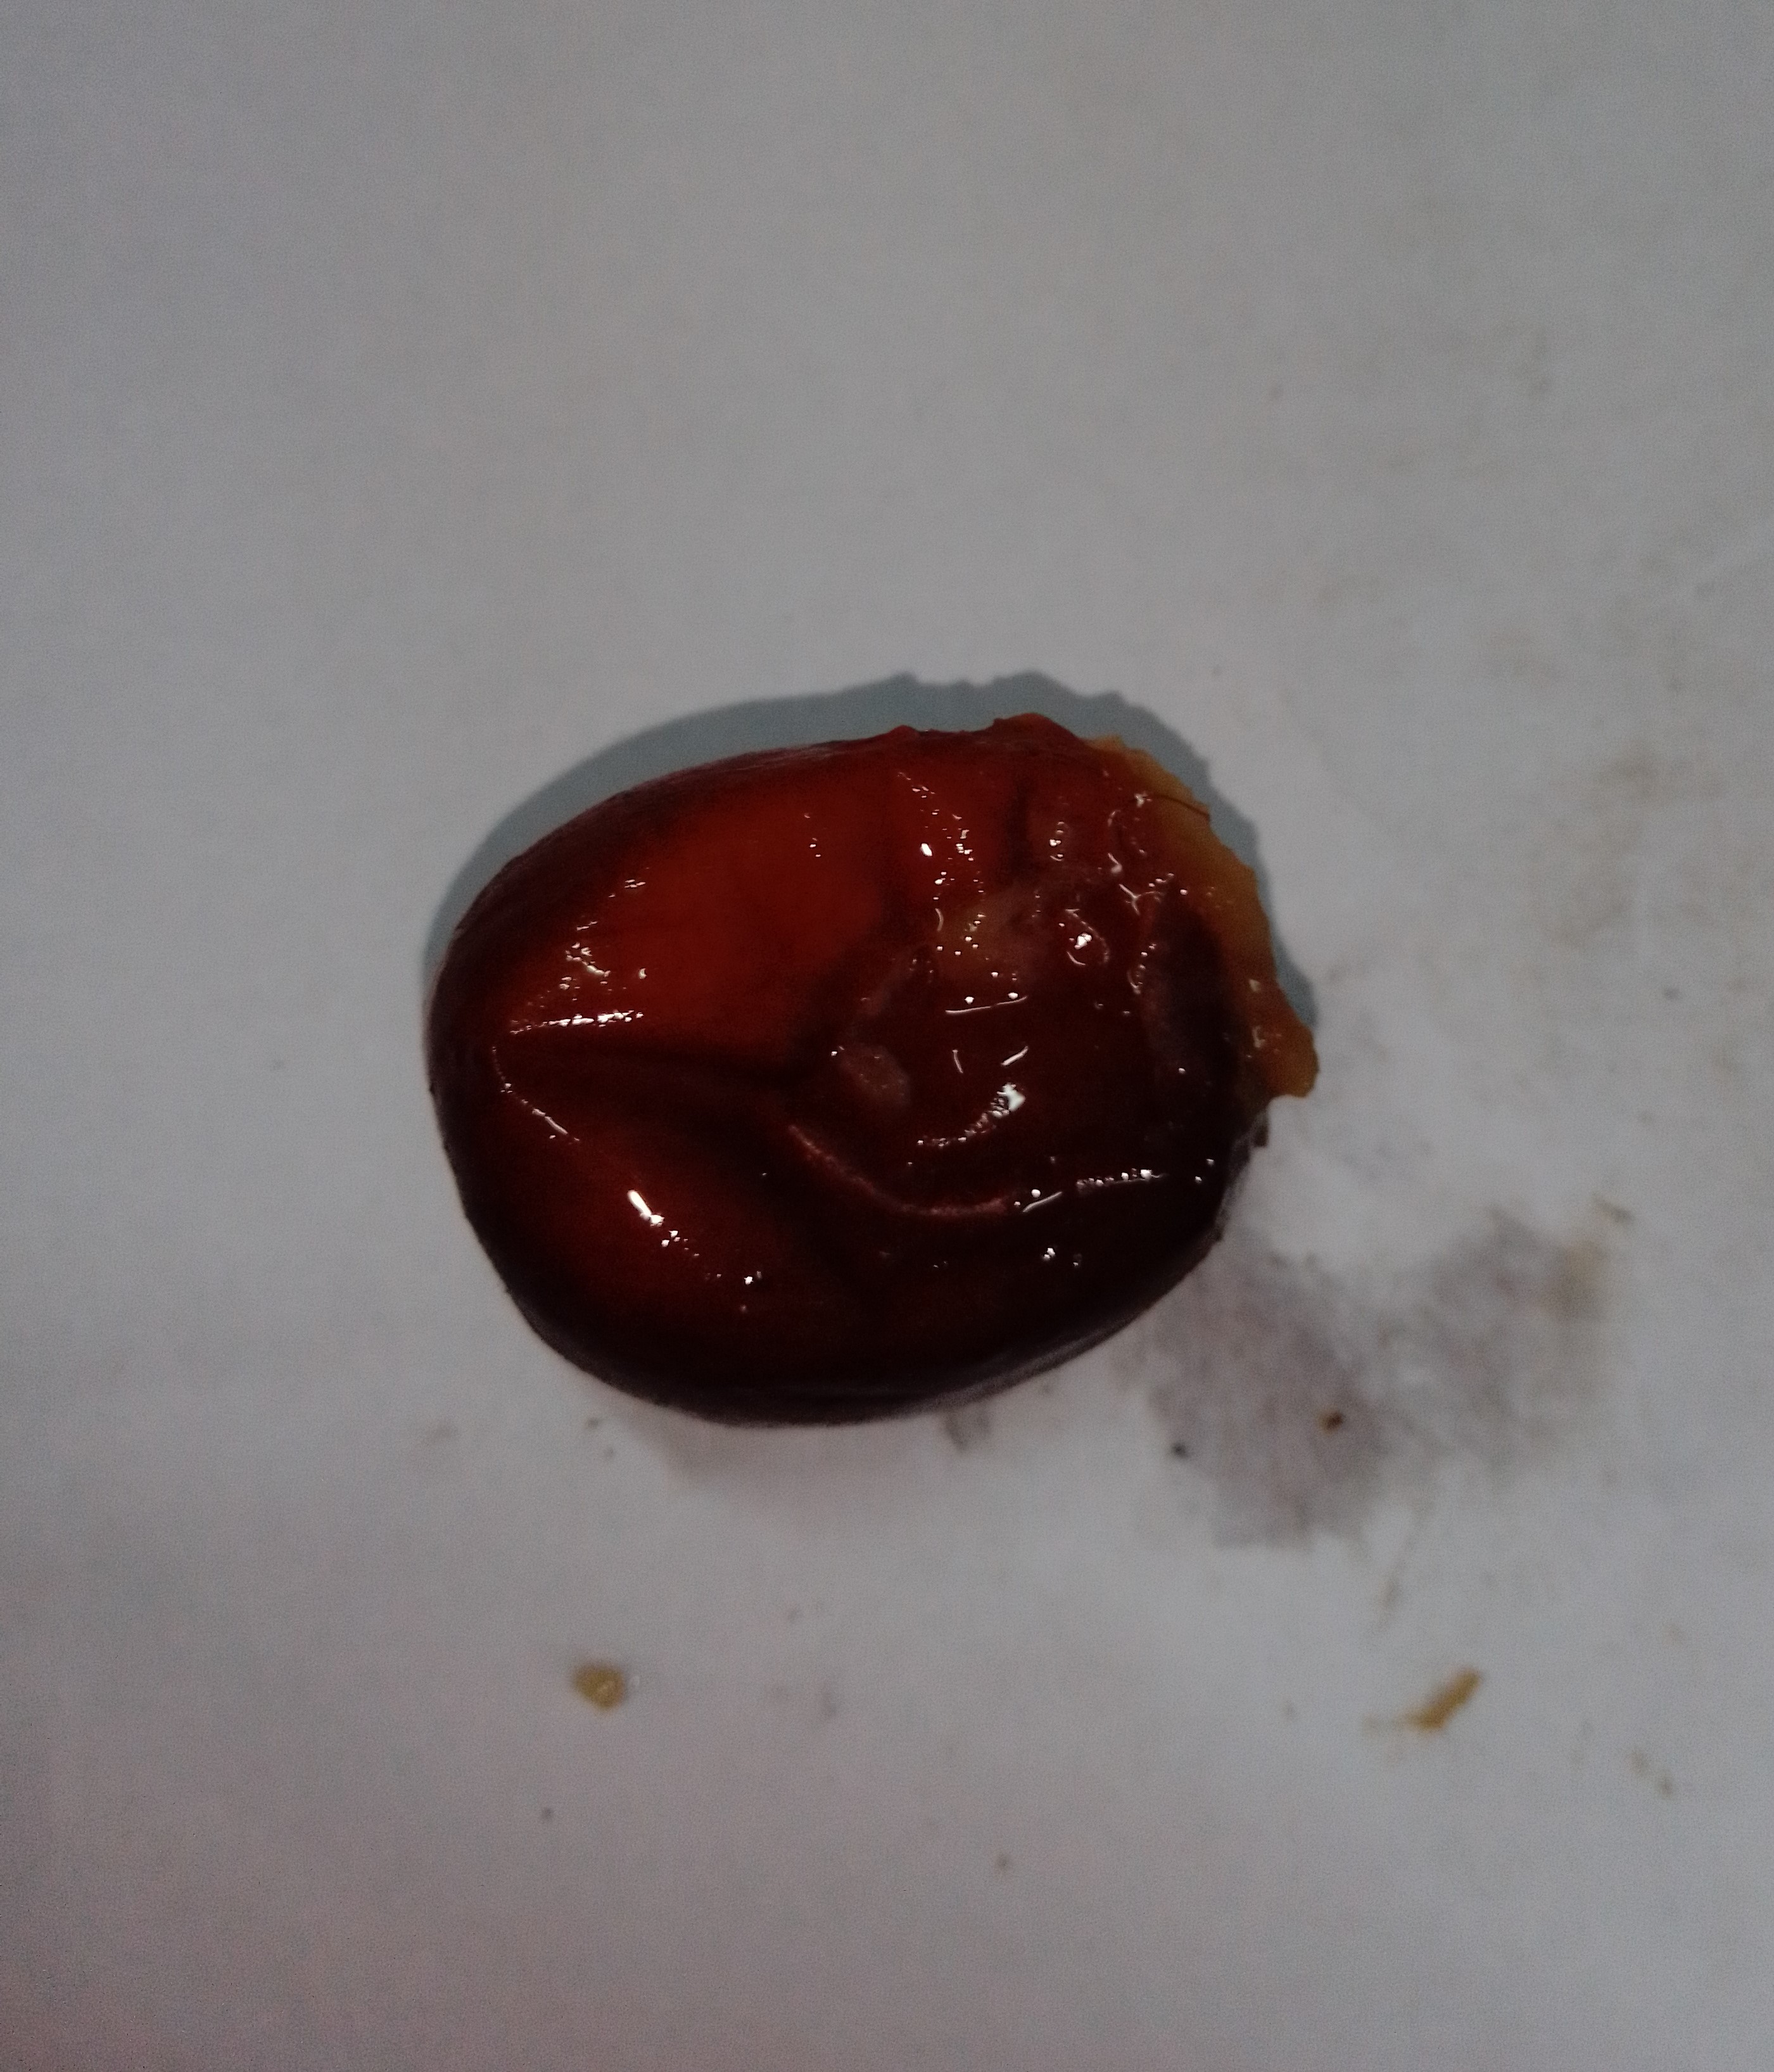
Fruit: jujube
Condition: rotten